Council of Chalcedon

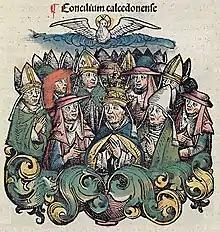
Council of Chalcedon in the Nuremberg Chronicle

The Confession of Chalcedon provides a clear statement on the two natures of Christ, human and divine: